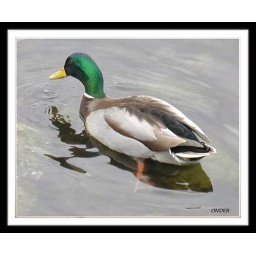
Mallard swimming in the Arthur Kill river